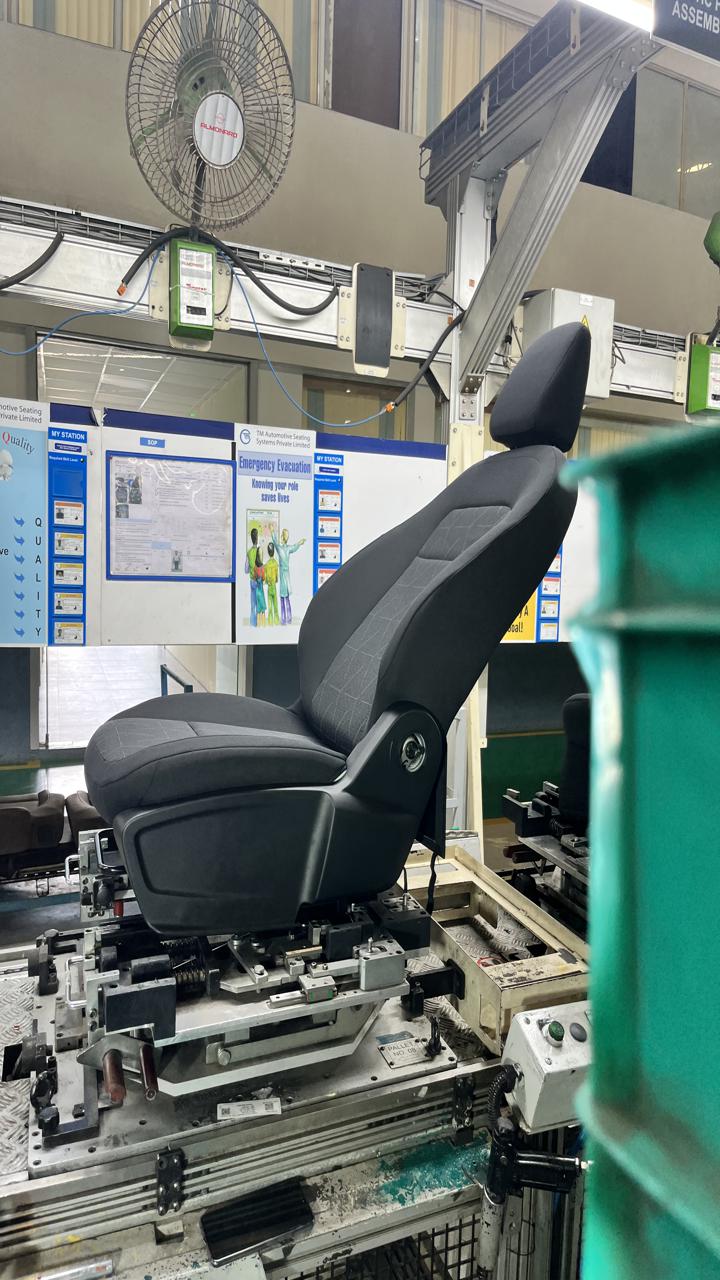
Label: No knob